Elizabeth Prann

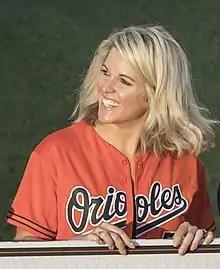
Prann in 2016

Elizabeth Prann is an anchor/reporter for NewsNation, formerly of HLN and the Fox News Channel. Prann previously worked from July 2008 to January 2010 as a reporter, fill-in anchor and producer for the Panama City affiliate of NBC, WJHG. She joined HLN in 2018.